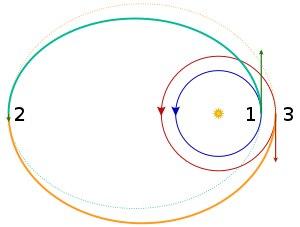
En astronautique le transfert bi-elliptique est une manœuvre permettant de modifier l'orbite d'un véhicule spatial autour d'un objet céleste central. Contrairement au transfert de Hohmann où l'orbite de transfert relie directement l'orbite initiale et l'orbite finale, le transfert bi-elliptique passe par deux orbites de transferts elliptiques. La première emmène le satellite «plus loin» que nécessaire, la deuxième l'amène sur l'orbite finale. Ce procédé peut être avantageux du point de vue de l'énergie requise si l'orbite finale est beaucoup plus haute que l'orbite initiale. C'est pourquoi cet article traite seulement du cas où l'orbite initiale est plus basse que l'orbite finale.
Dans le domaine des vols spatiaux, une manœuvre orbitale est définie comme étant l’utilisation d’un système de propulsion spatiale afin de modifier l’orbite d’un astronef. Par exemple il peut s’agir de l’augmentation ou la diminution de la vitesse d’une sonde interplanétaire, de l’orientation d’un satellite, ou encore de la modification de l’inclinaison de son orbite.